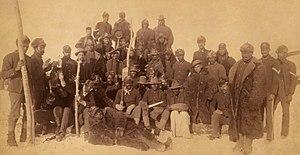
""Buffalo soldiers"" du 25ème régiment d'infanterie US, certains portant justement des manteaux en peau de bison. Ft. Keogh, Montana. Italiano: ""Buffalo soldiers"" (""soldati bisonte"", ossia afroamericani) del 25o Fanteria US
La conquête de l'Ouest est le processus de colonisation par des populations essentiellement d’origine européenne et le gouvernement des États-Unis, au XIXᵉ siècle, de l'immense territoire qui s'étend en Amérique du Nord entre le Mississippi et l'océan Pacifique, habité jusqu'alors par les peuples amérindiens.
Buffalo Soldiers est un surnom à l'origine donné aux membres du 10ᵉ régiment de cavalerie de l'armée des États-Unis, qui fut créé le 21 septembre 1866 au Fort Leavenworth, dans le Kansas. Finalement, ce terme engloba également le 9ᵉ régiment de cavalerie et les 24ᵉ et 25ᵉ régiment d’infanterie.